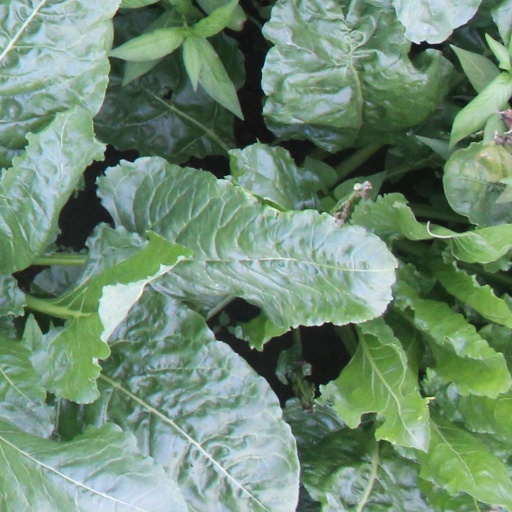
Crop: sugar beet